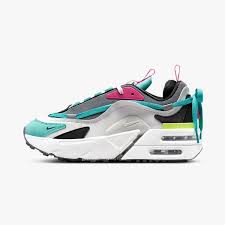
Label: Sneaker